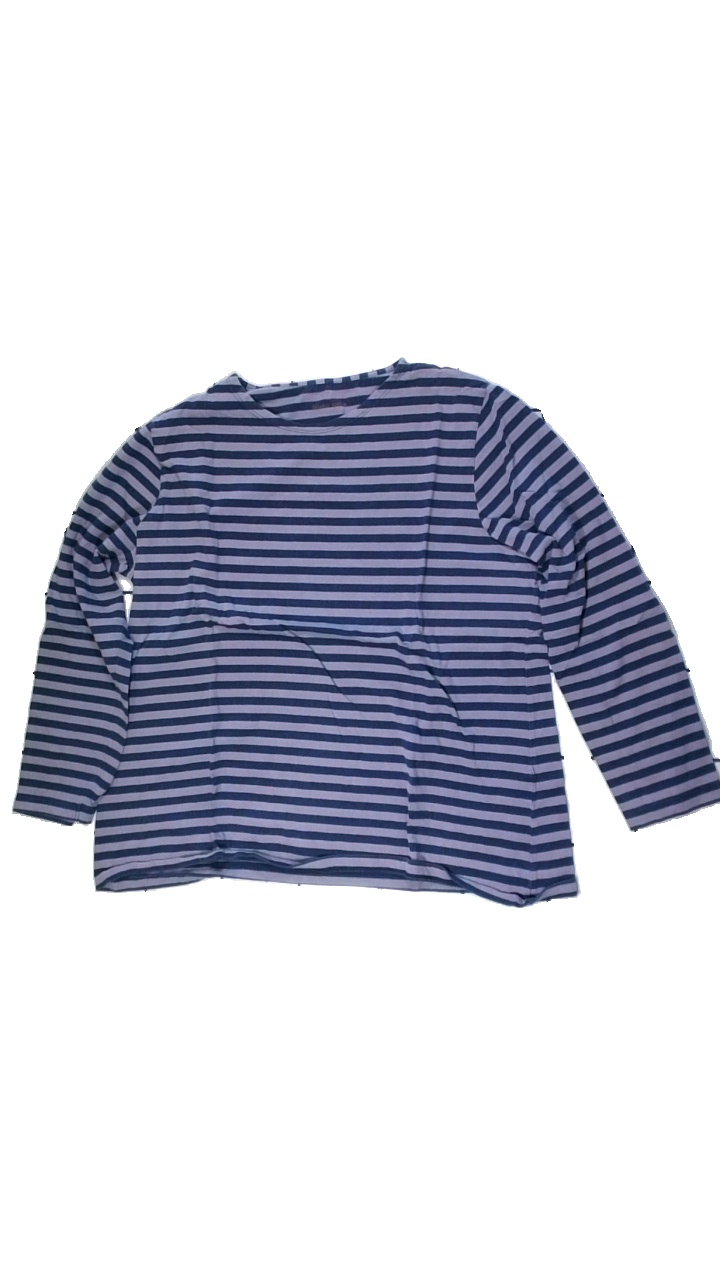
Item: Top (Ladies)
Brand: Gudrun Sjödén
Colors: Blue, Purple
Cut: Regular
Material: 100% cotton
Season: All
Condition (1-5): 2
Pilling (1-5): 3
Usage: Export
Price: <50